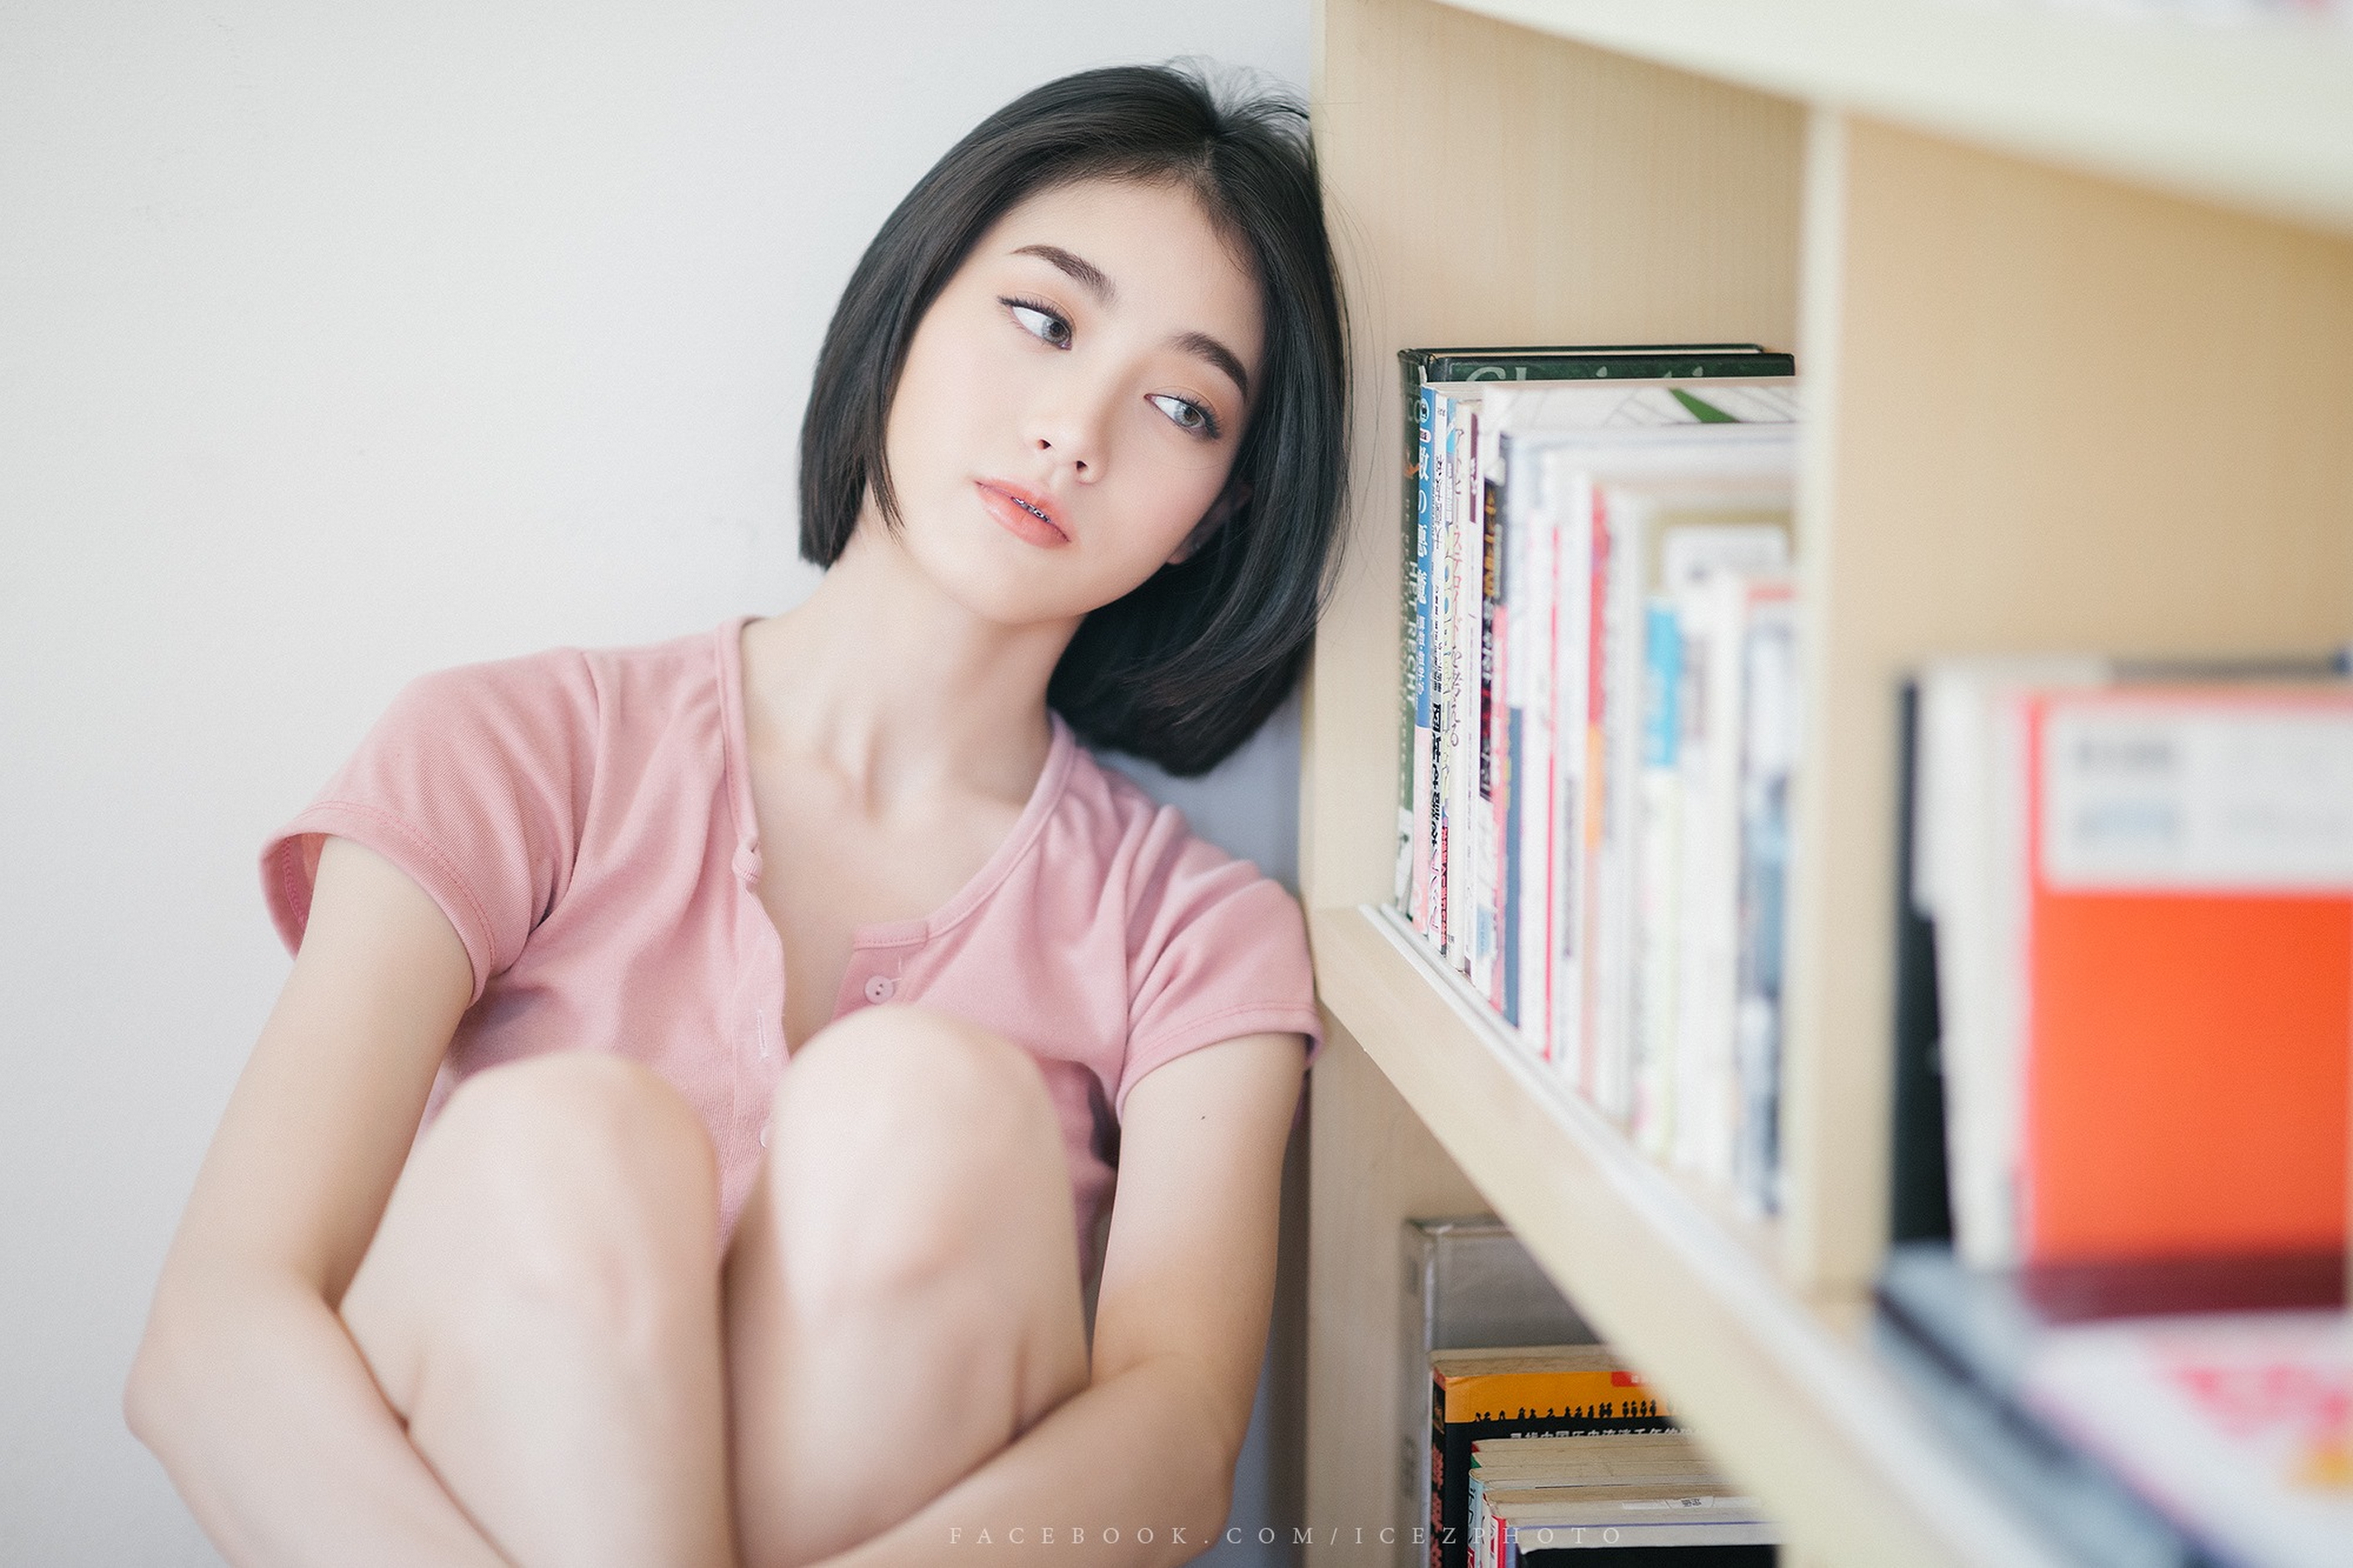
asian, girl, woman, wallpaper, sexy, models, photography, emotions, people, clothing, beauty, sweetness, portrait, face, skin, lip, pink, chin, gravure idol, forehead, sitting, black hair, leg, model, japanese idol, room, long hair, chest, furniture, portrait photography, thigh, photo shoot